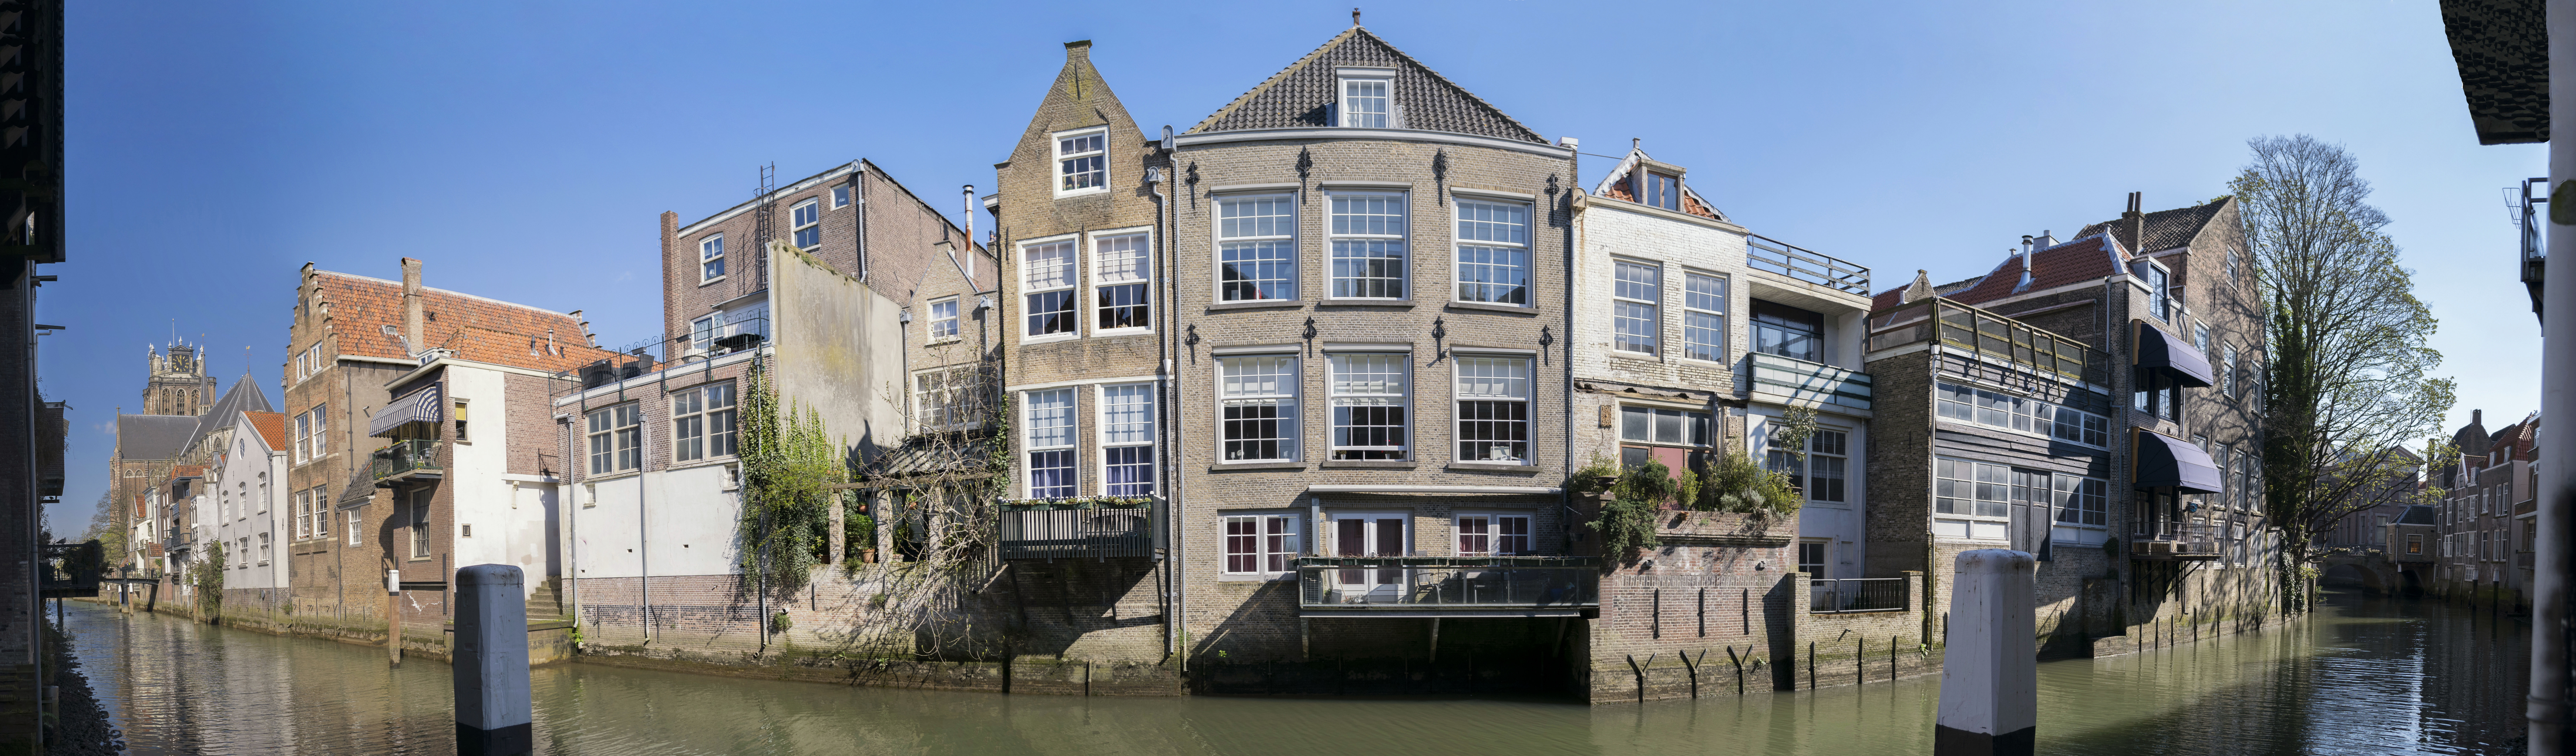
water, outdoor, architecture, sky, boat, skyline, town, building, urban, canal, panorama, vehicle, facade, nikon, waterway, nederland, netherlands, cool image, gondola, urbanphotography, i, gracht, paulvandevelde, pdvandevelde, padagudaloma, dordrecht, stadsfotografie, grotekerk, onzelievevrouwekerk, nederlandinfotos, buildingcomplex, voorstraathaven, grotekerksbuurt, pelserbrug, tours, geographical feature